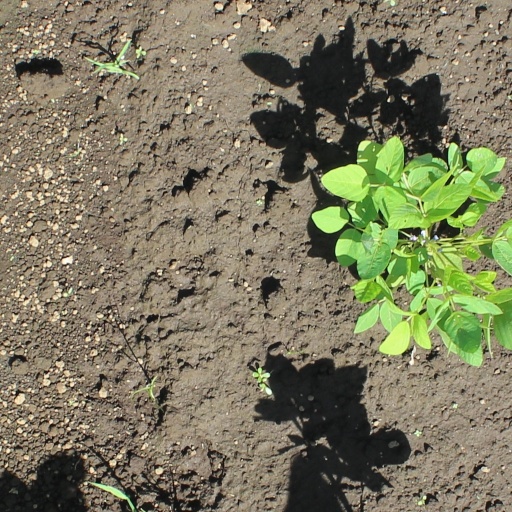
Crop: soybean